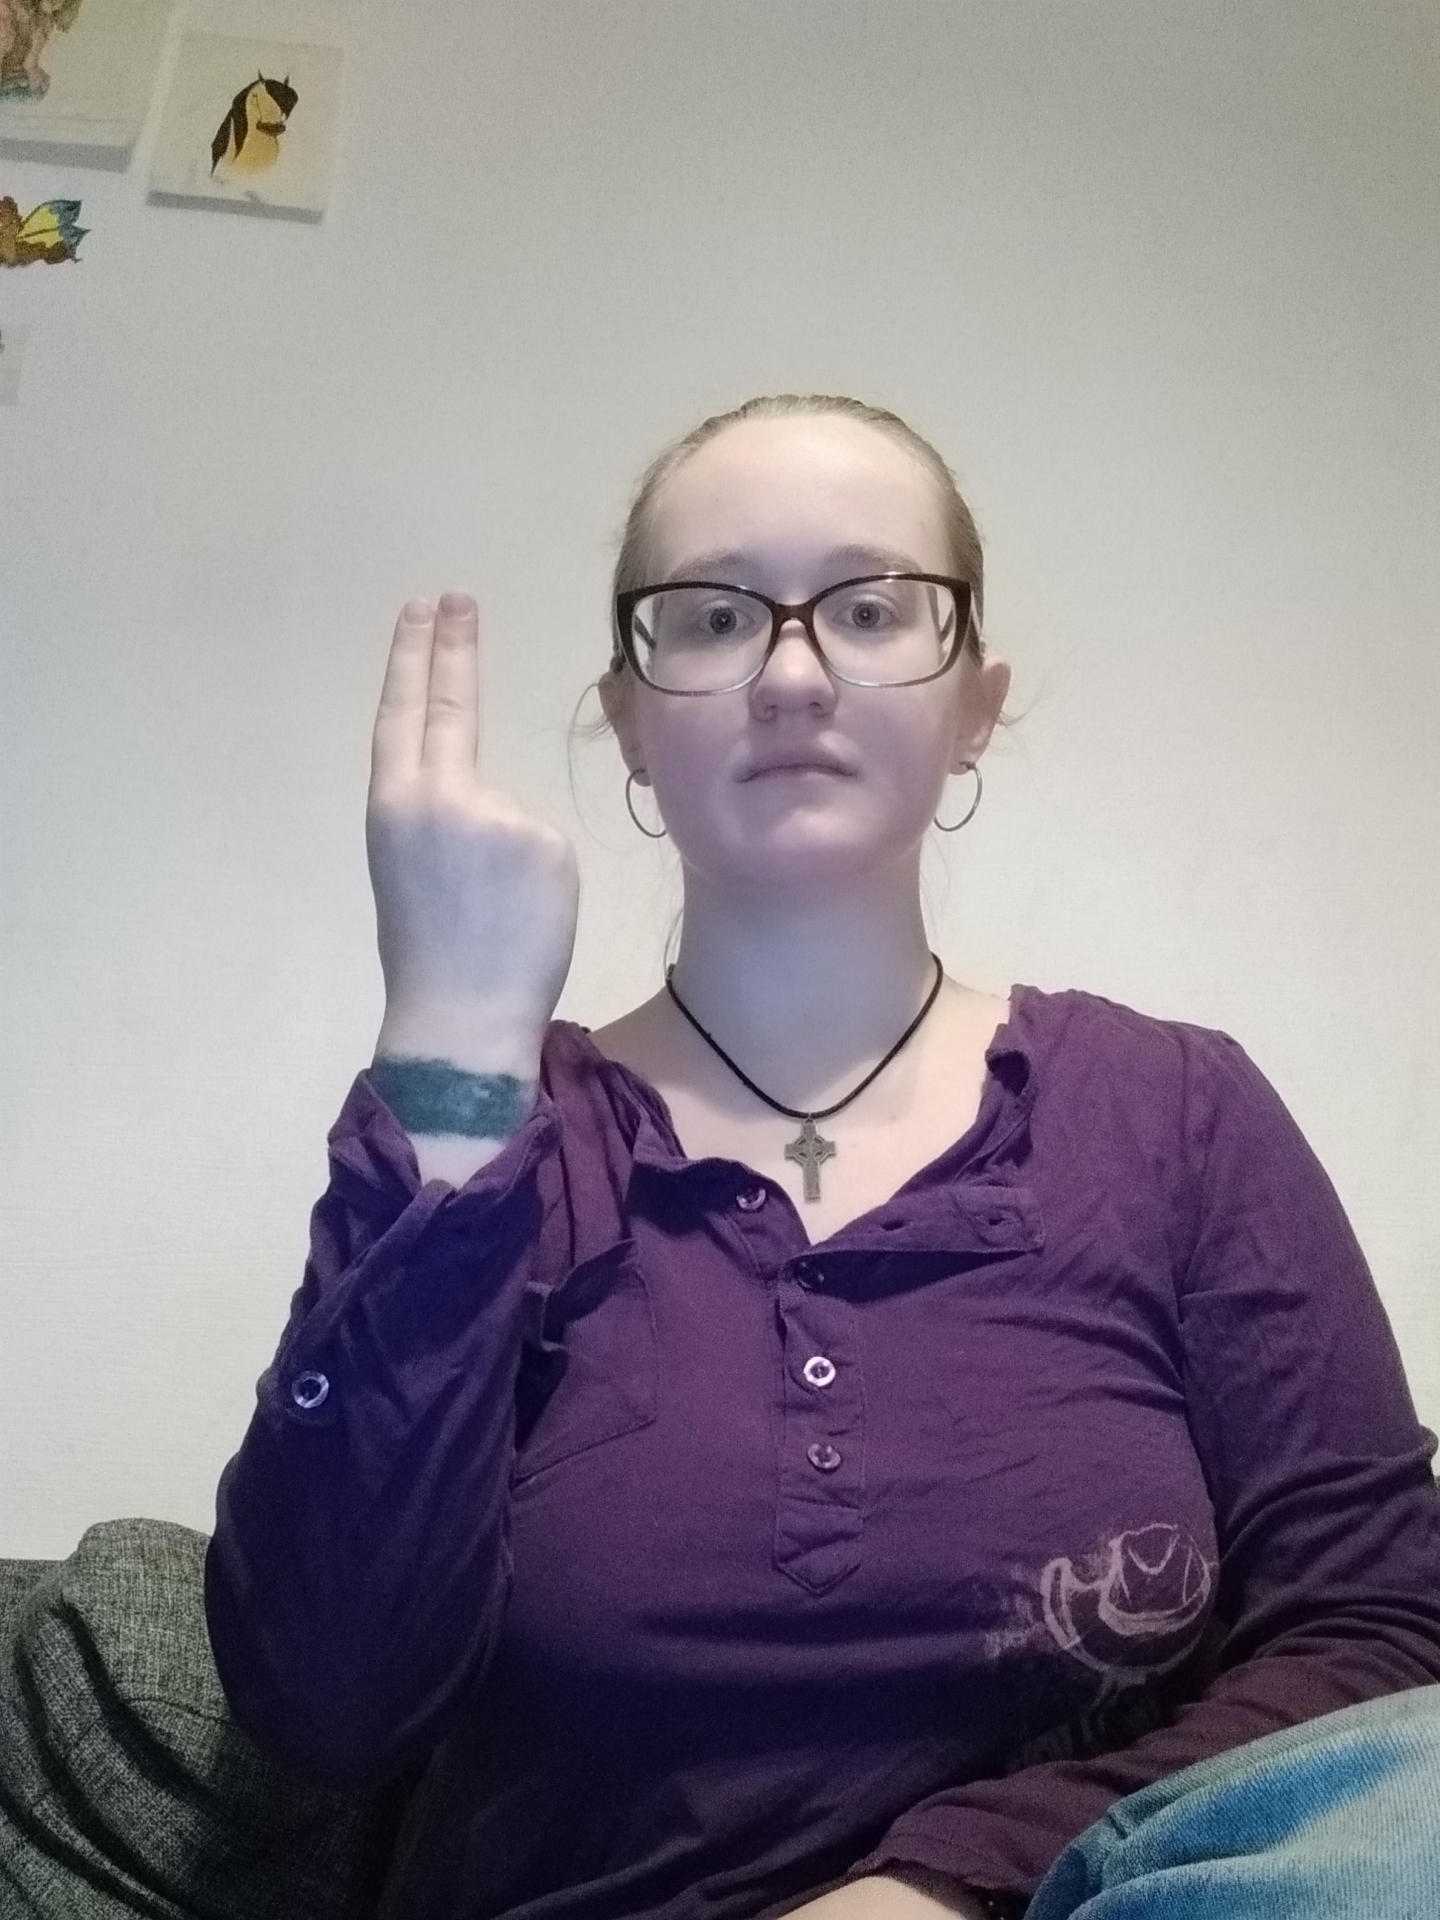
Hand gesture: two_up_inverted